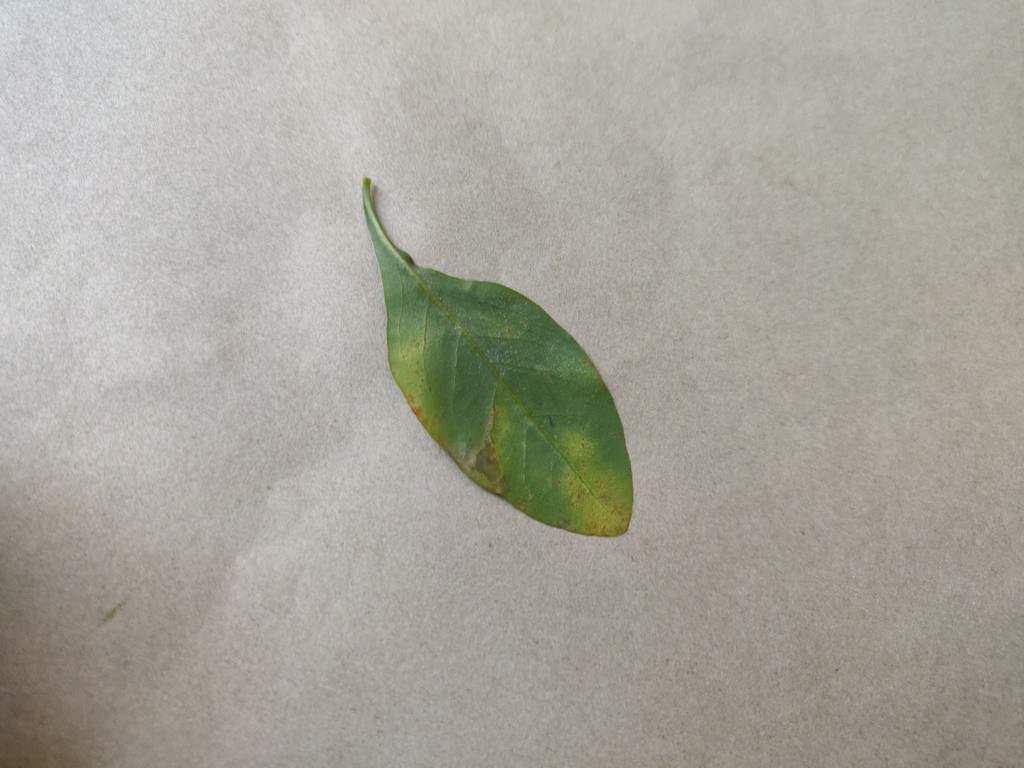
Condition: Unhealthy
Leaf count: single
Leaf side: back